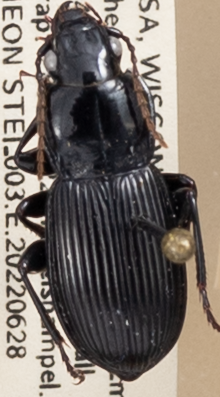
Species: Pterostichus novus
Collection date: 2022-06-28
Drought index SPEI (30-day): -1.498
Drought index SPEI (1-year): -0.086
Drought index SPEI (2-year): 0.03